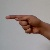
The image shows a hand gesture representing the letter 'G' in Indian Sign Language.